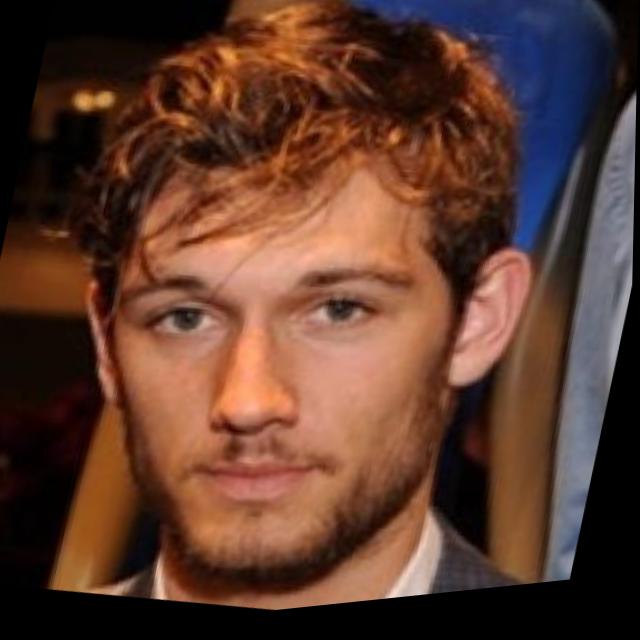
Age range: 21-44